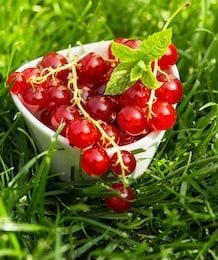
Label: redcurrant